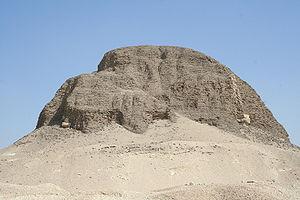
Sésostris II est le 4ᵉ souverain de la XIIᵉ dynastie. Il est le fils d'Amenemhat II avec qui il est corégent pendant 2/3 ans, mais on ne connait pas le nom de sa mère.
La pyramide de Sésostris II, de type à faces lisses fut érigée au Moyen Empire durant la XIIᵉ dynastie. Elle se situe à El-Lahoun près de la région du Fayoum. La pyramide est très ruinée et laisse entrevoir la colline rocheuse sur laquelle elle fut élevée. S'inspirant des complexes pyramidaux de l'Ancien Empire pour les éléments annexes à la pyramide, cette dernière fut pour la première fois dotée d'une entrée camouflée et située ailleurs que sur la face nord du monument afin de rendre la tâche impossible aux spoliateurs. L'égyptologue William Matthew Flinders Petrie fit la découverte au XIXᵉ siècle d'un trésor composé de nombreux bijoux et de poteries et situé dans une galerie souterraine aux abords de la pyramide. La pyramide est particulièrement célèbre pour l'importante ville située au nord du complexe, appelée Kahoun. Cette ville est la seule à avoir survécu au temps avec Tell el-Amarna et Deir el-Médineh.